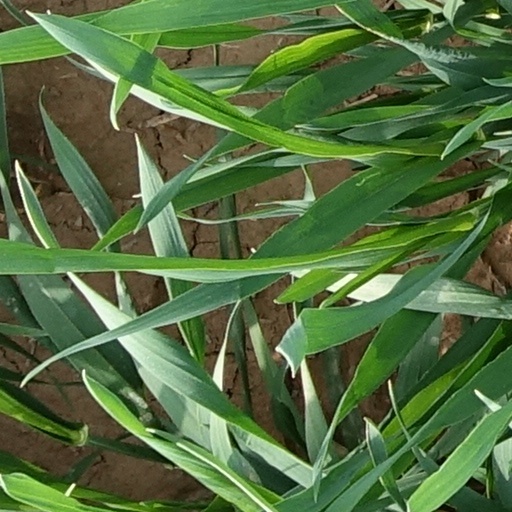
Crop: wheat